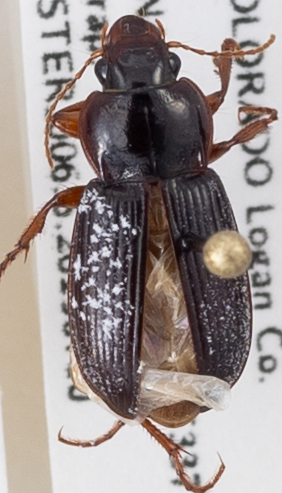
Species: Amara carinata
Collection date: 2019-07-10
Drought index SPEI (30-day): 1.13
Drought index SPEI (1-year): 1.13
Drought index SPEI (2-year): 0.71